Neutron diffraction

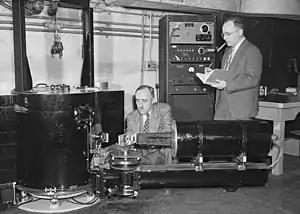
In 1949, Ernest Wollan and Clifford Shull conducted experiments using a double-crystal neutron spectrometer positioned on the southern side of the ORNL graphite reactor to collect data.

Recent advancements focus on improved sources, using sophisticated detectors and enhanced computational techniques. Spallation sources have been developed at SNS (Spallation Neutron Source) in the U.S. and ISIS Neutron and Muon Source in the U.K., which can generate pulsed neutron beams for time-of-flight experiments. Neutron imaging and reflectometry were also developed, which are powerful tools to analyse surfaces, interfaces and thin film structures, thus providing valuable insights into the material properties.